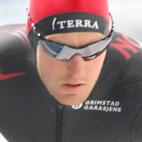
Age: 30